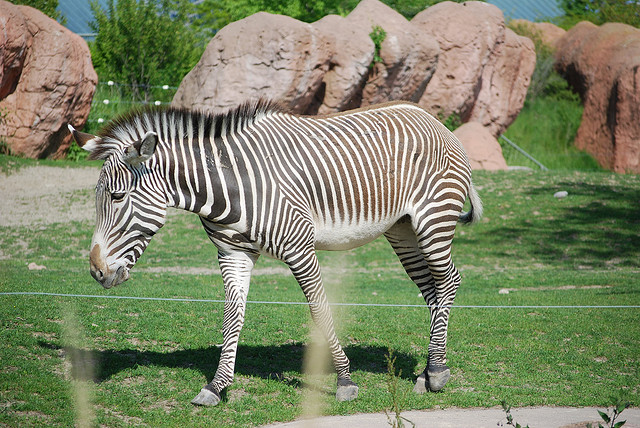
user: Given an image and a question. Answer the question in a short answer. Question: Which type of animal is shown? Short Answer:
assistant: zebra